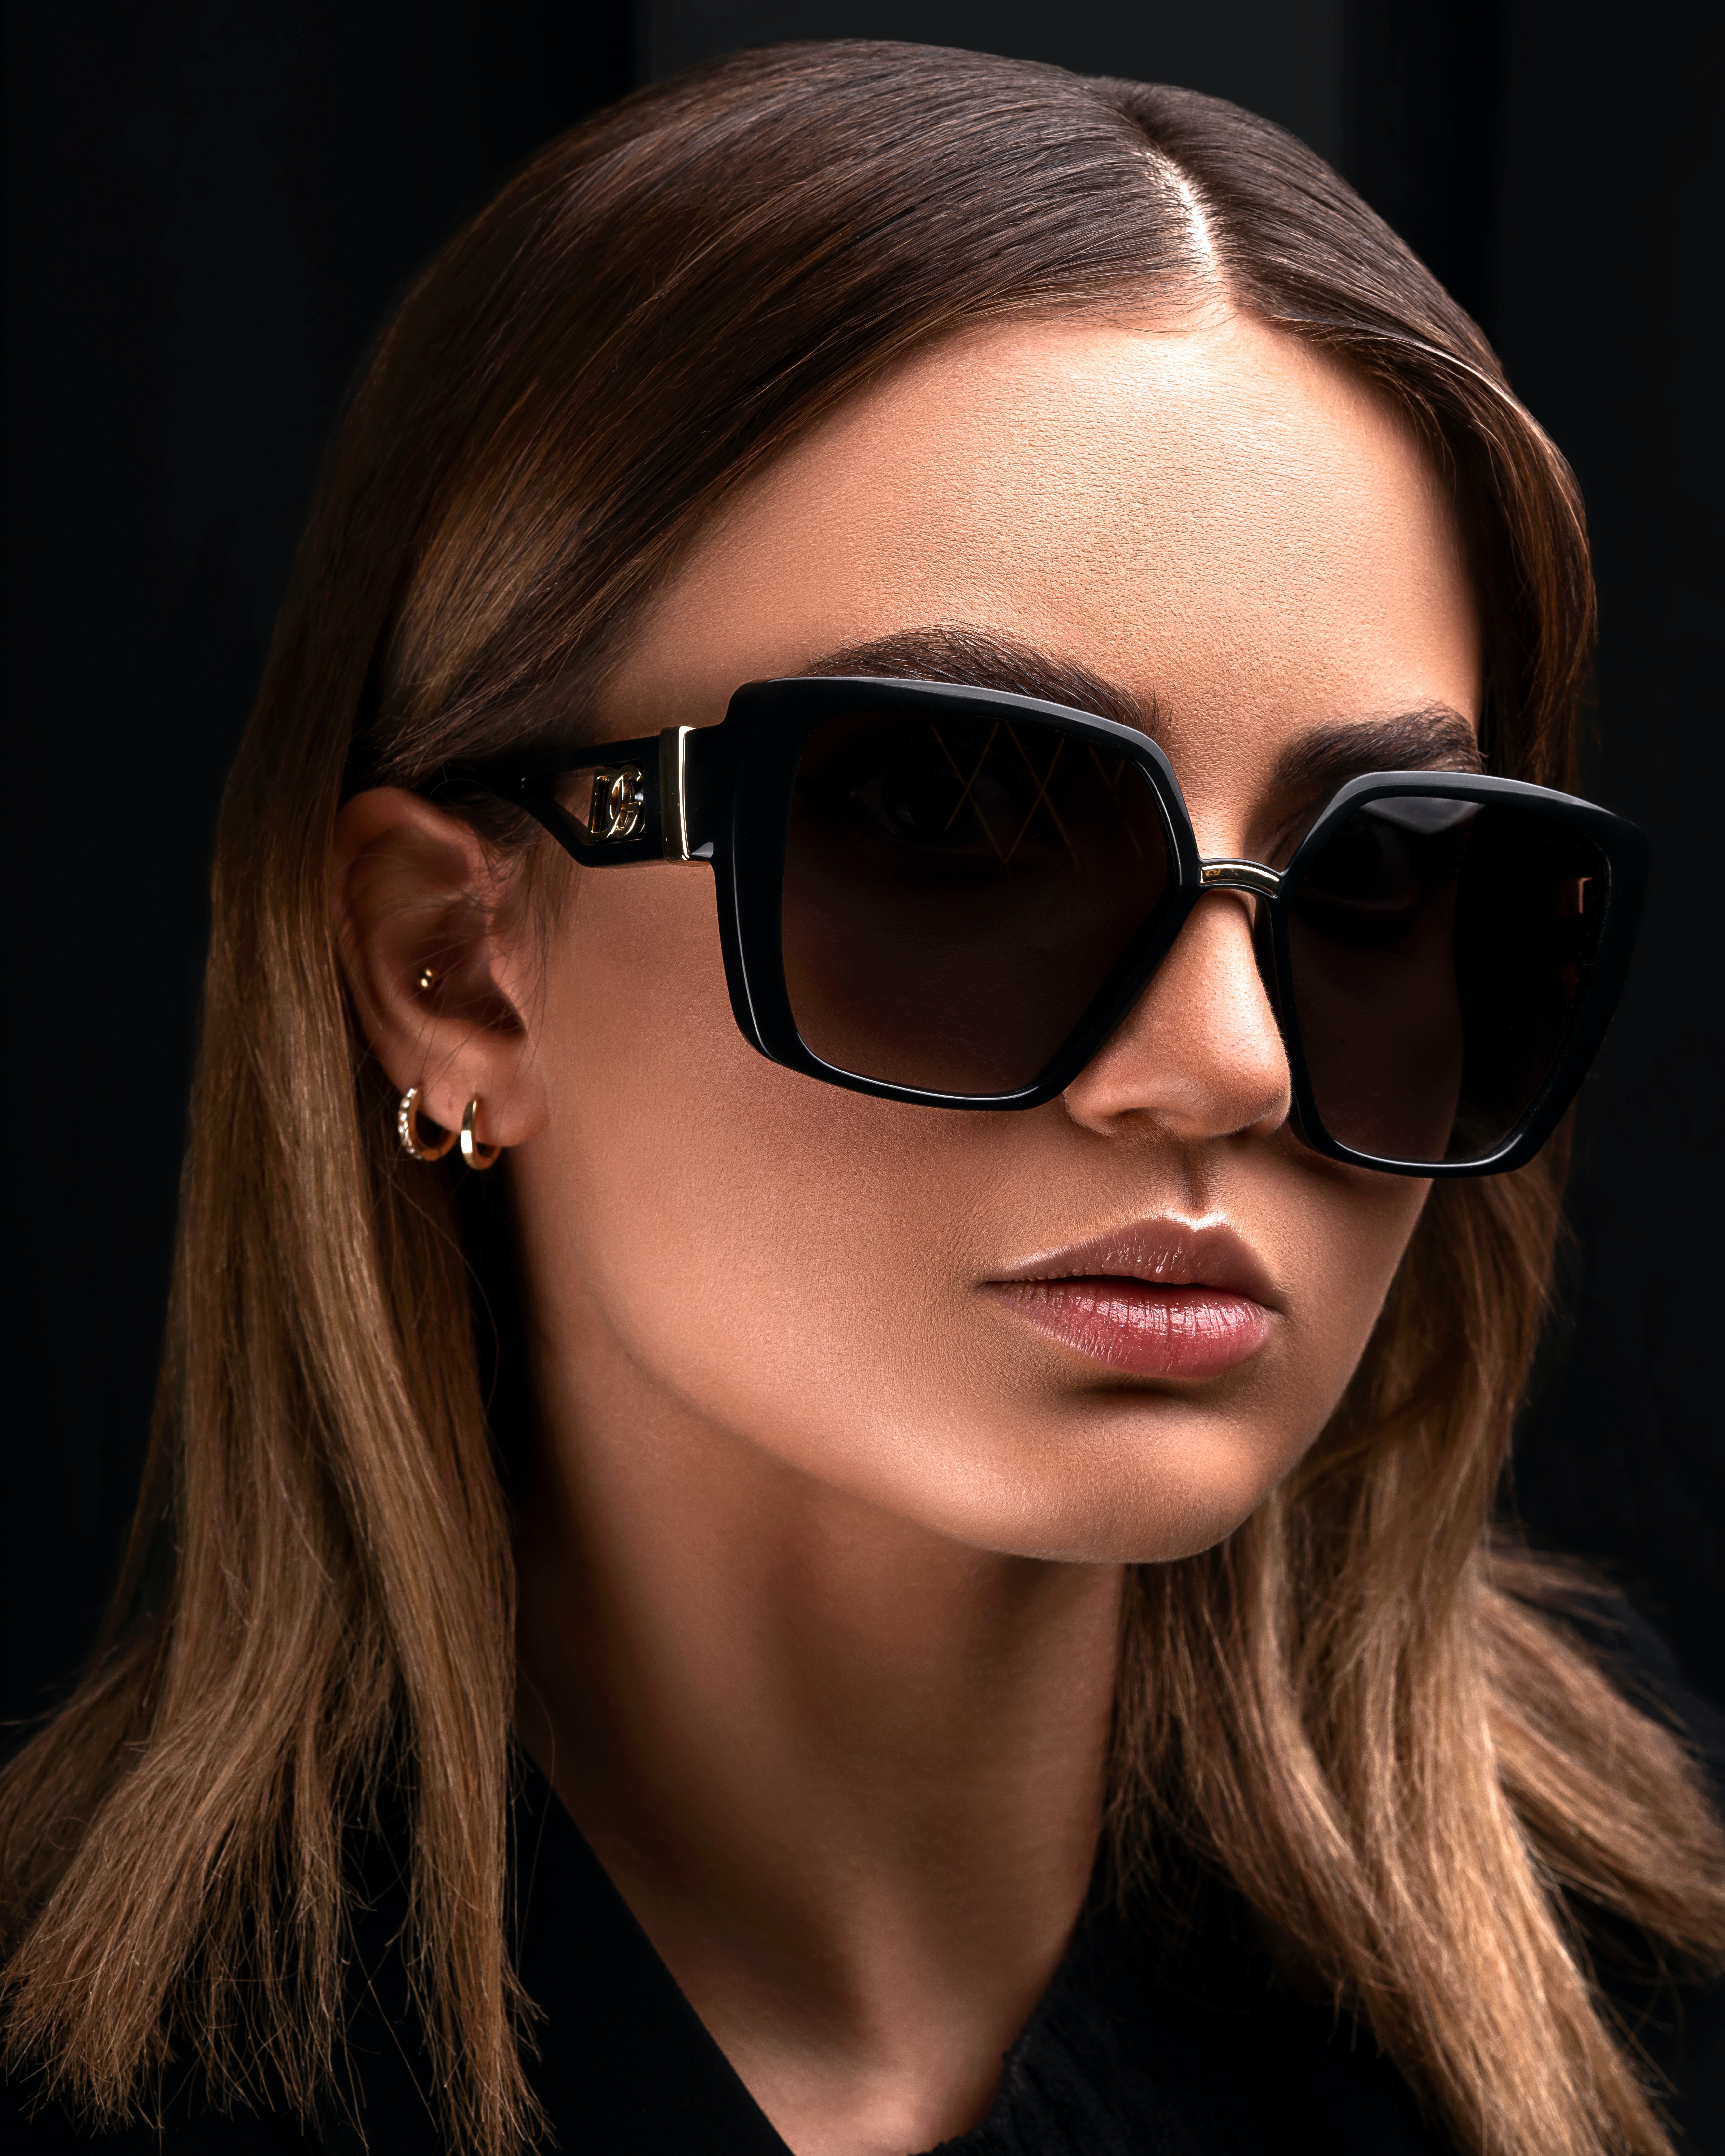
woman, nose, cheek, glasses, lip, chin, vision care, eyebrow, sunglasses, goggles, eyelash, eyewear, Eye glass accessory, flash photography, jaw, fashion, lipstick, black hair, layered hair, Tints and shades, Step cutting, makeover, bangs, long hair, fashion design, blond, brown hair, personal protective equipment, fashion accessory, magenta, hair coloring, darkness, hair care, portrait photography, feathered hair, fashion model, aviator sunglass, surfer hair, wig, portrait, photo shoot, illustration